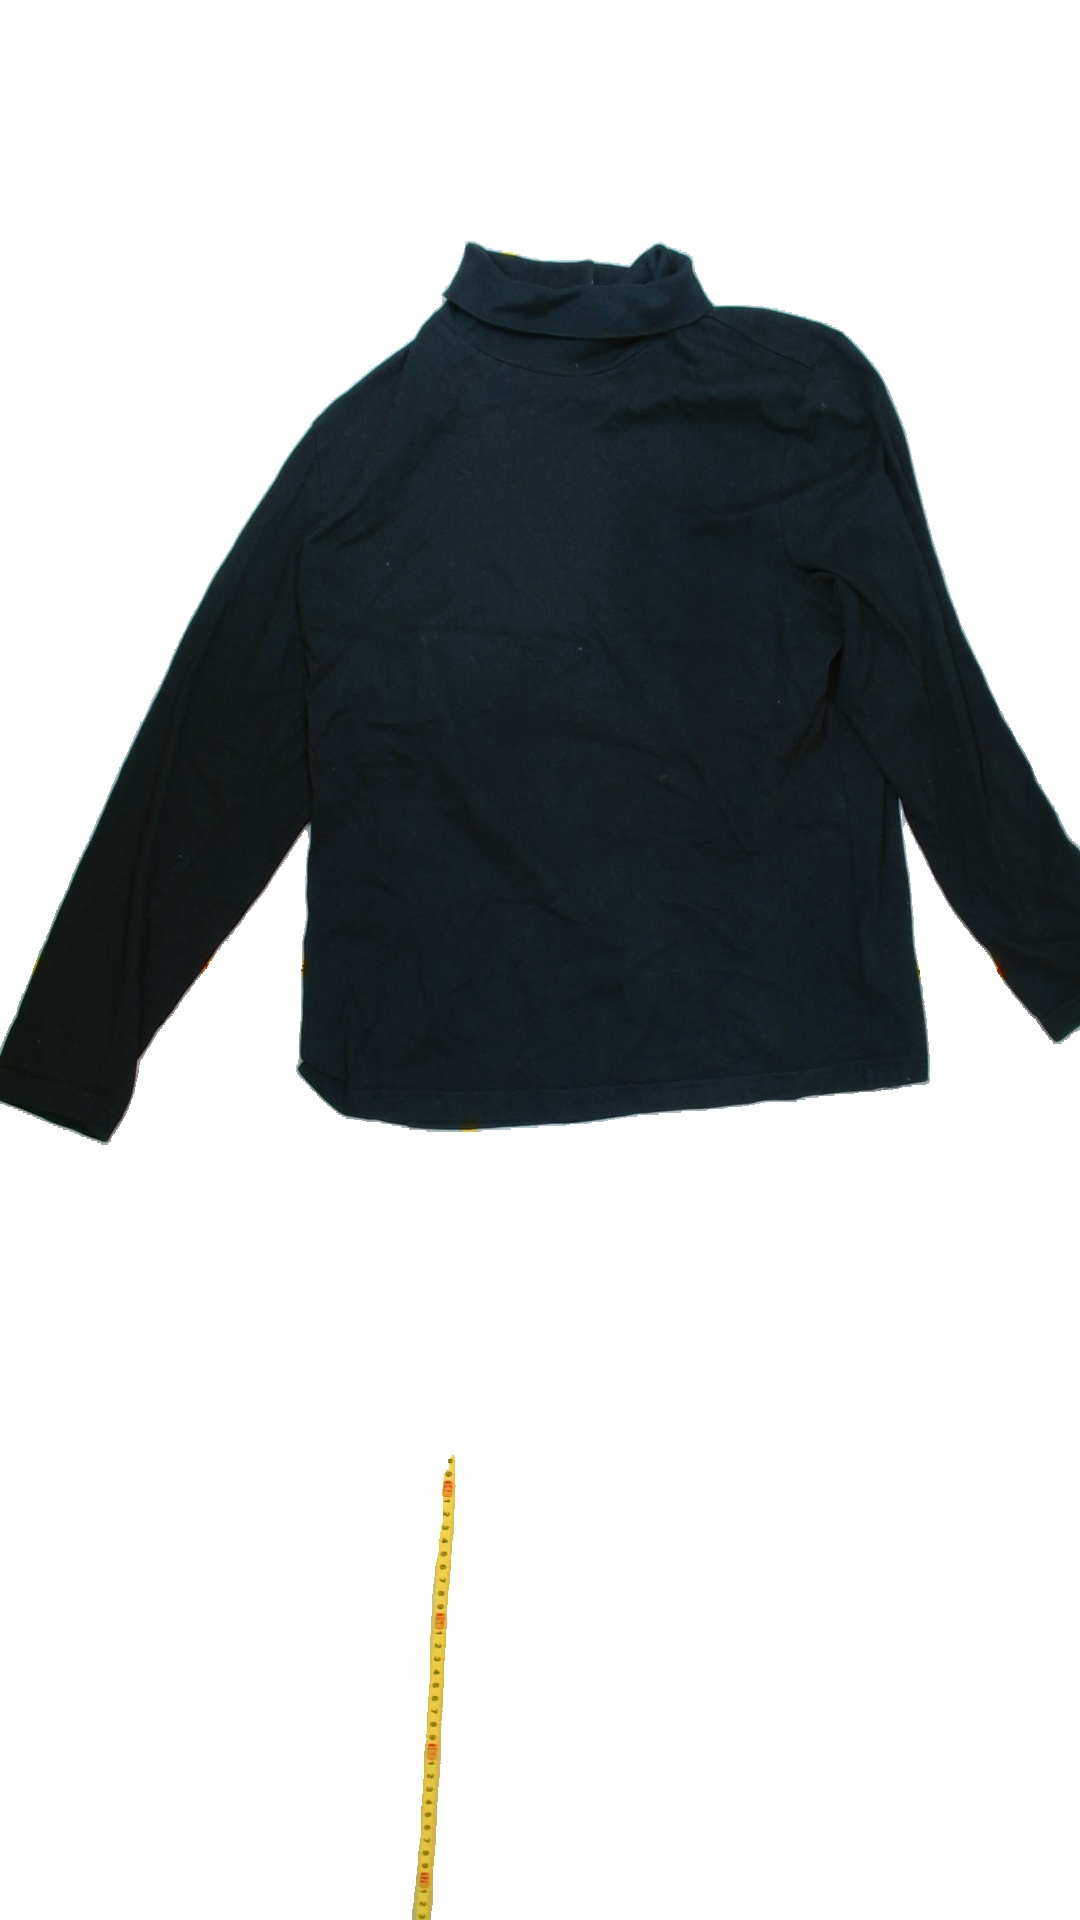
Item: Top (Ladies)
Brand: Not Applicable
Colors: Black
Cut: Regular, Collar
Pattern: Plain
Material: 100% Cott
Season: All
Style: No trend
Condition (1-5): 3
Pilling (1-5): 5
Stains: Yes
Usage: Repair
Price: <50